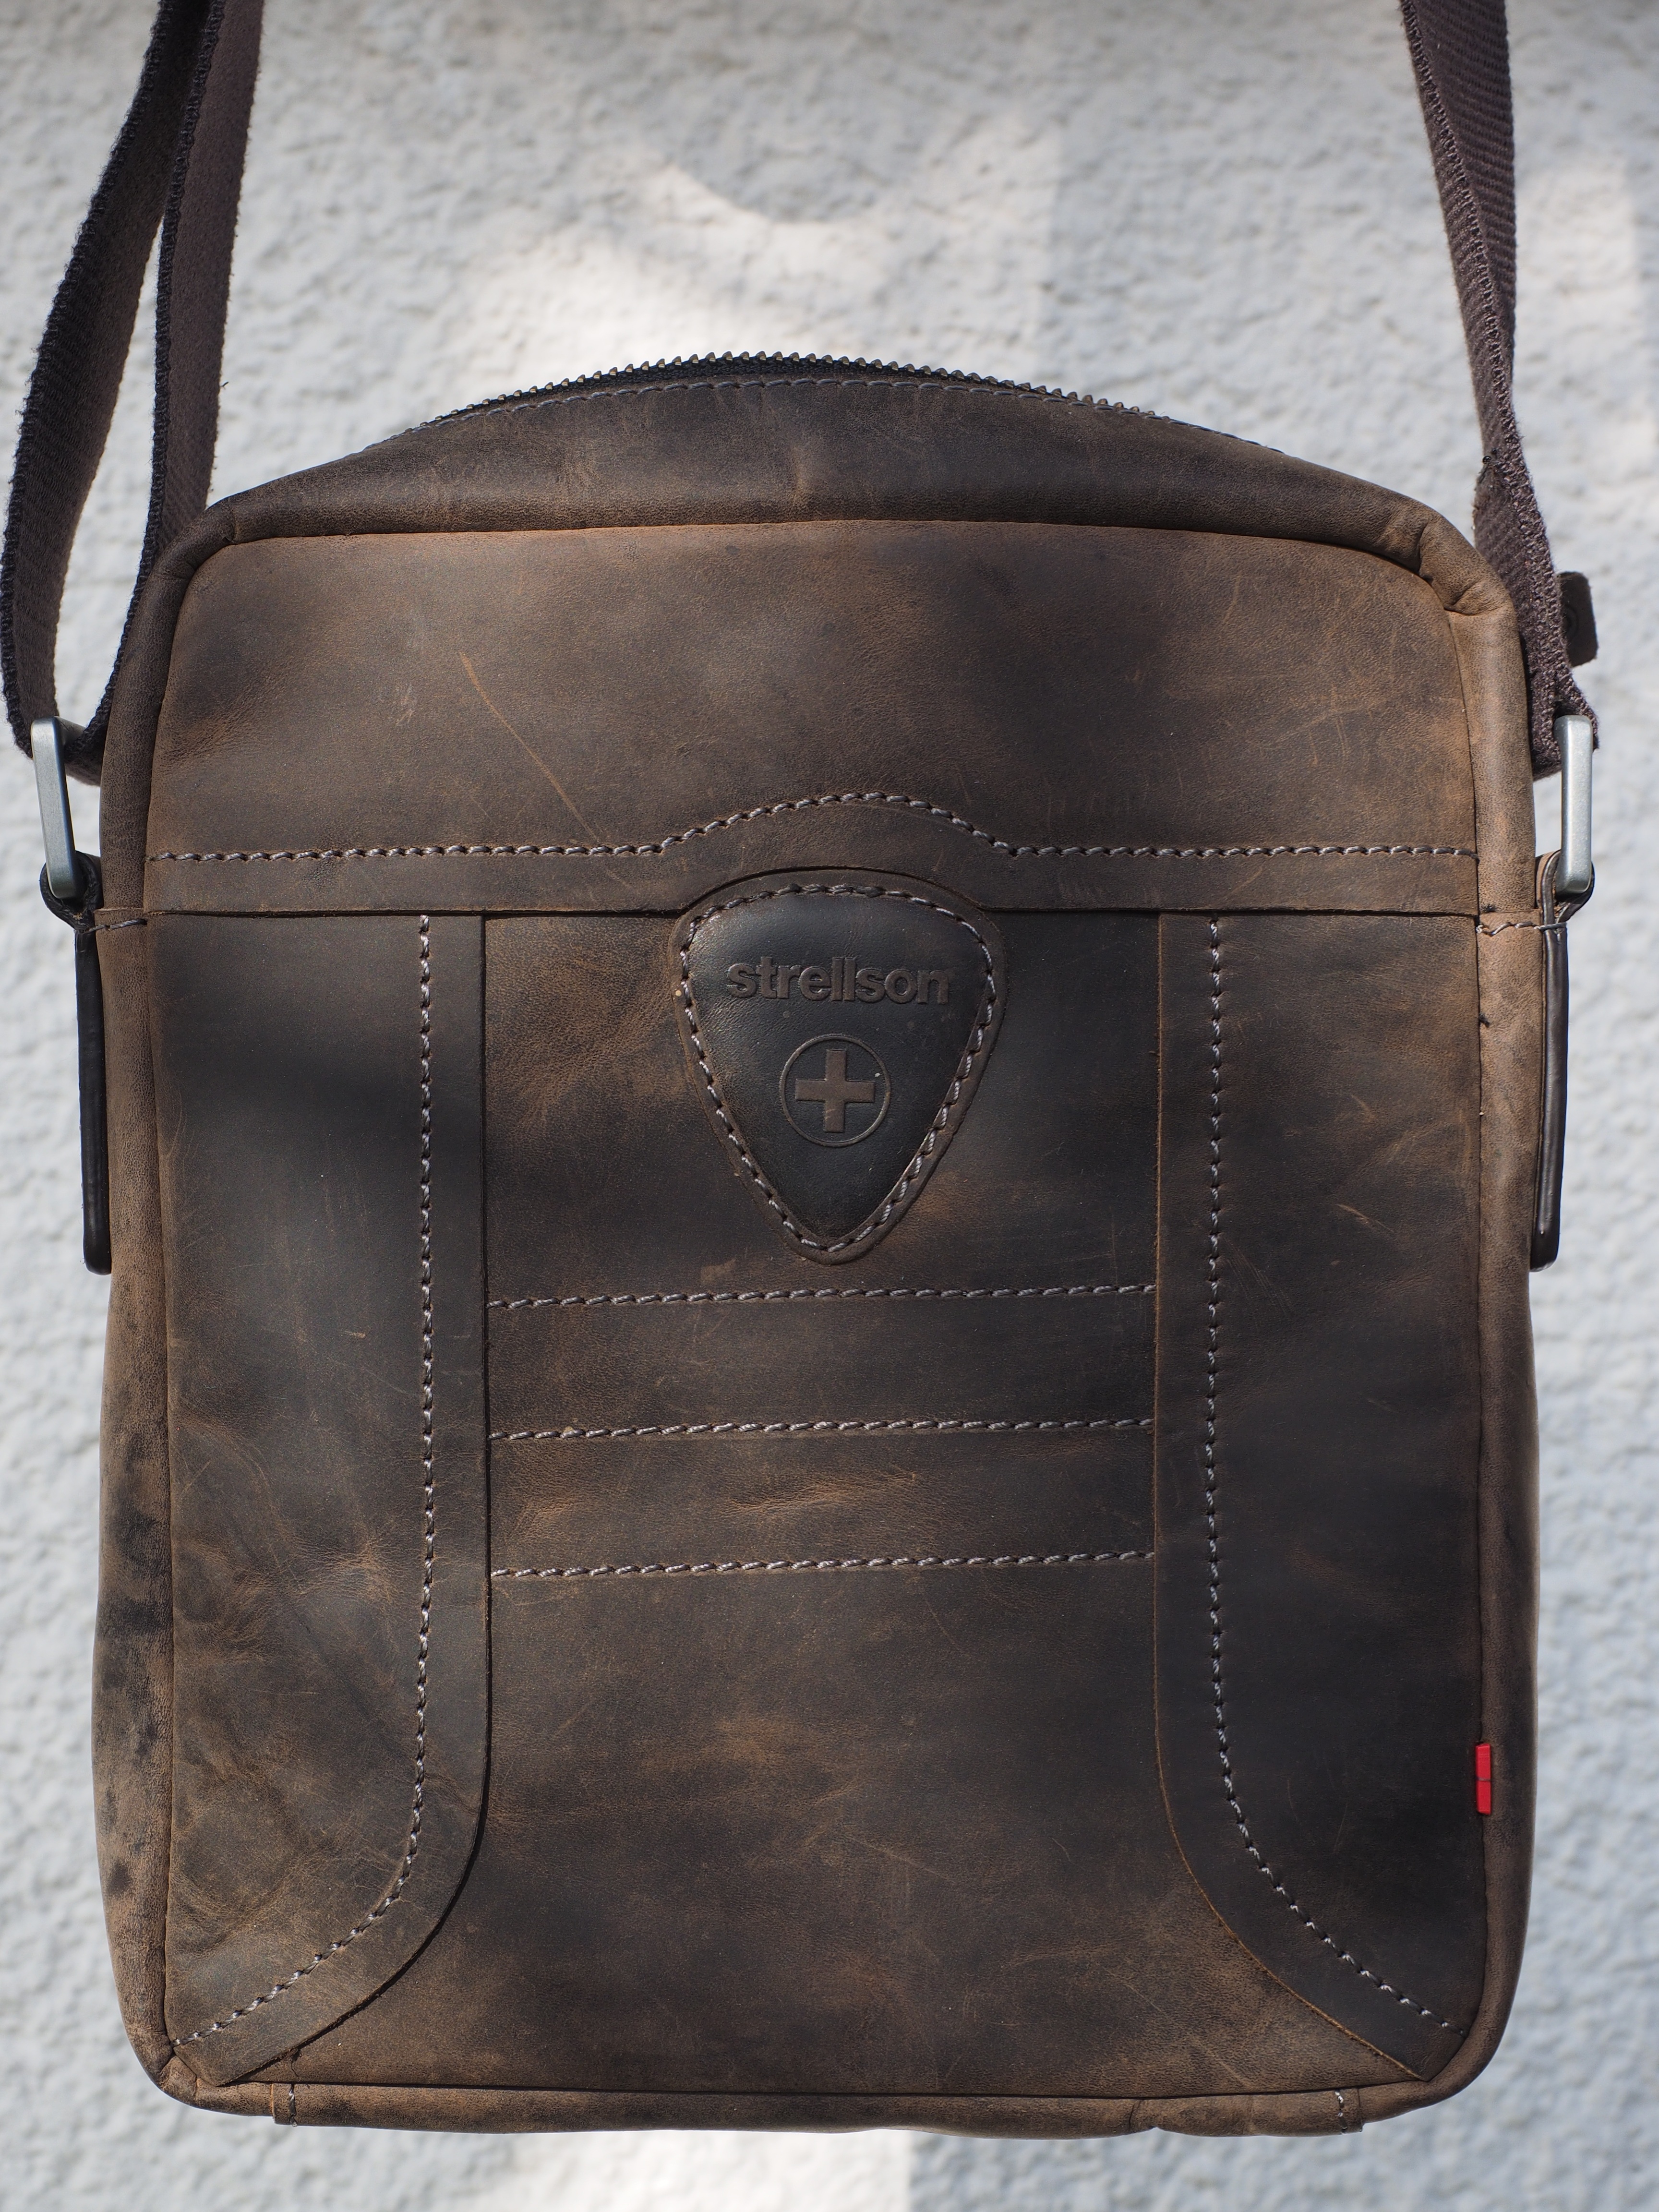
leather, brown, bag, handbag, bridle, baggage, leather case, man made object, strellson, shoulder bag